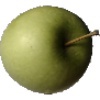
Label: Apple Granny Smith 1